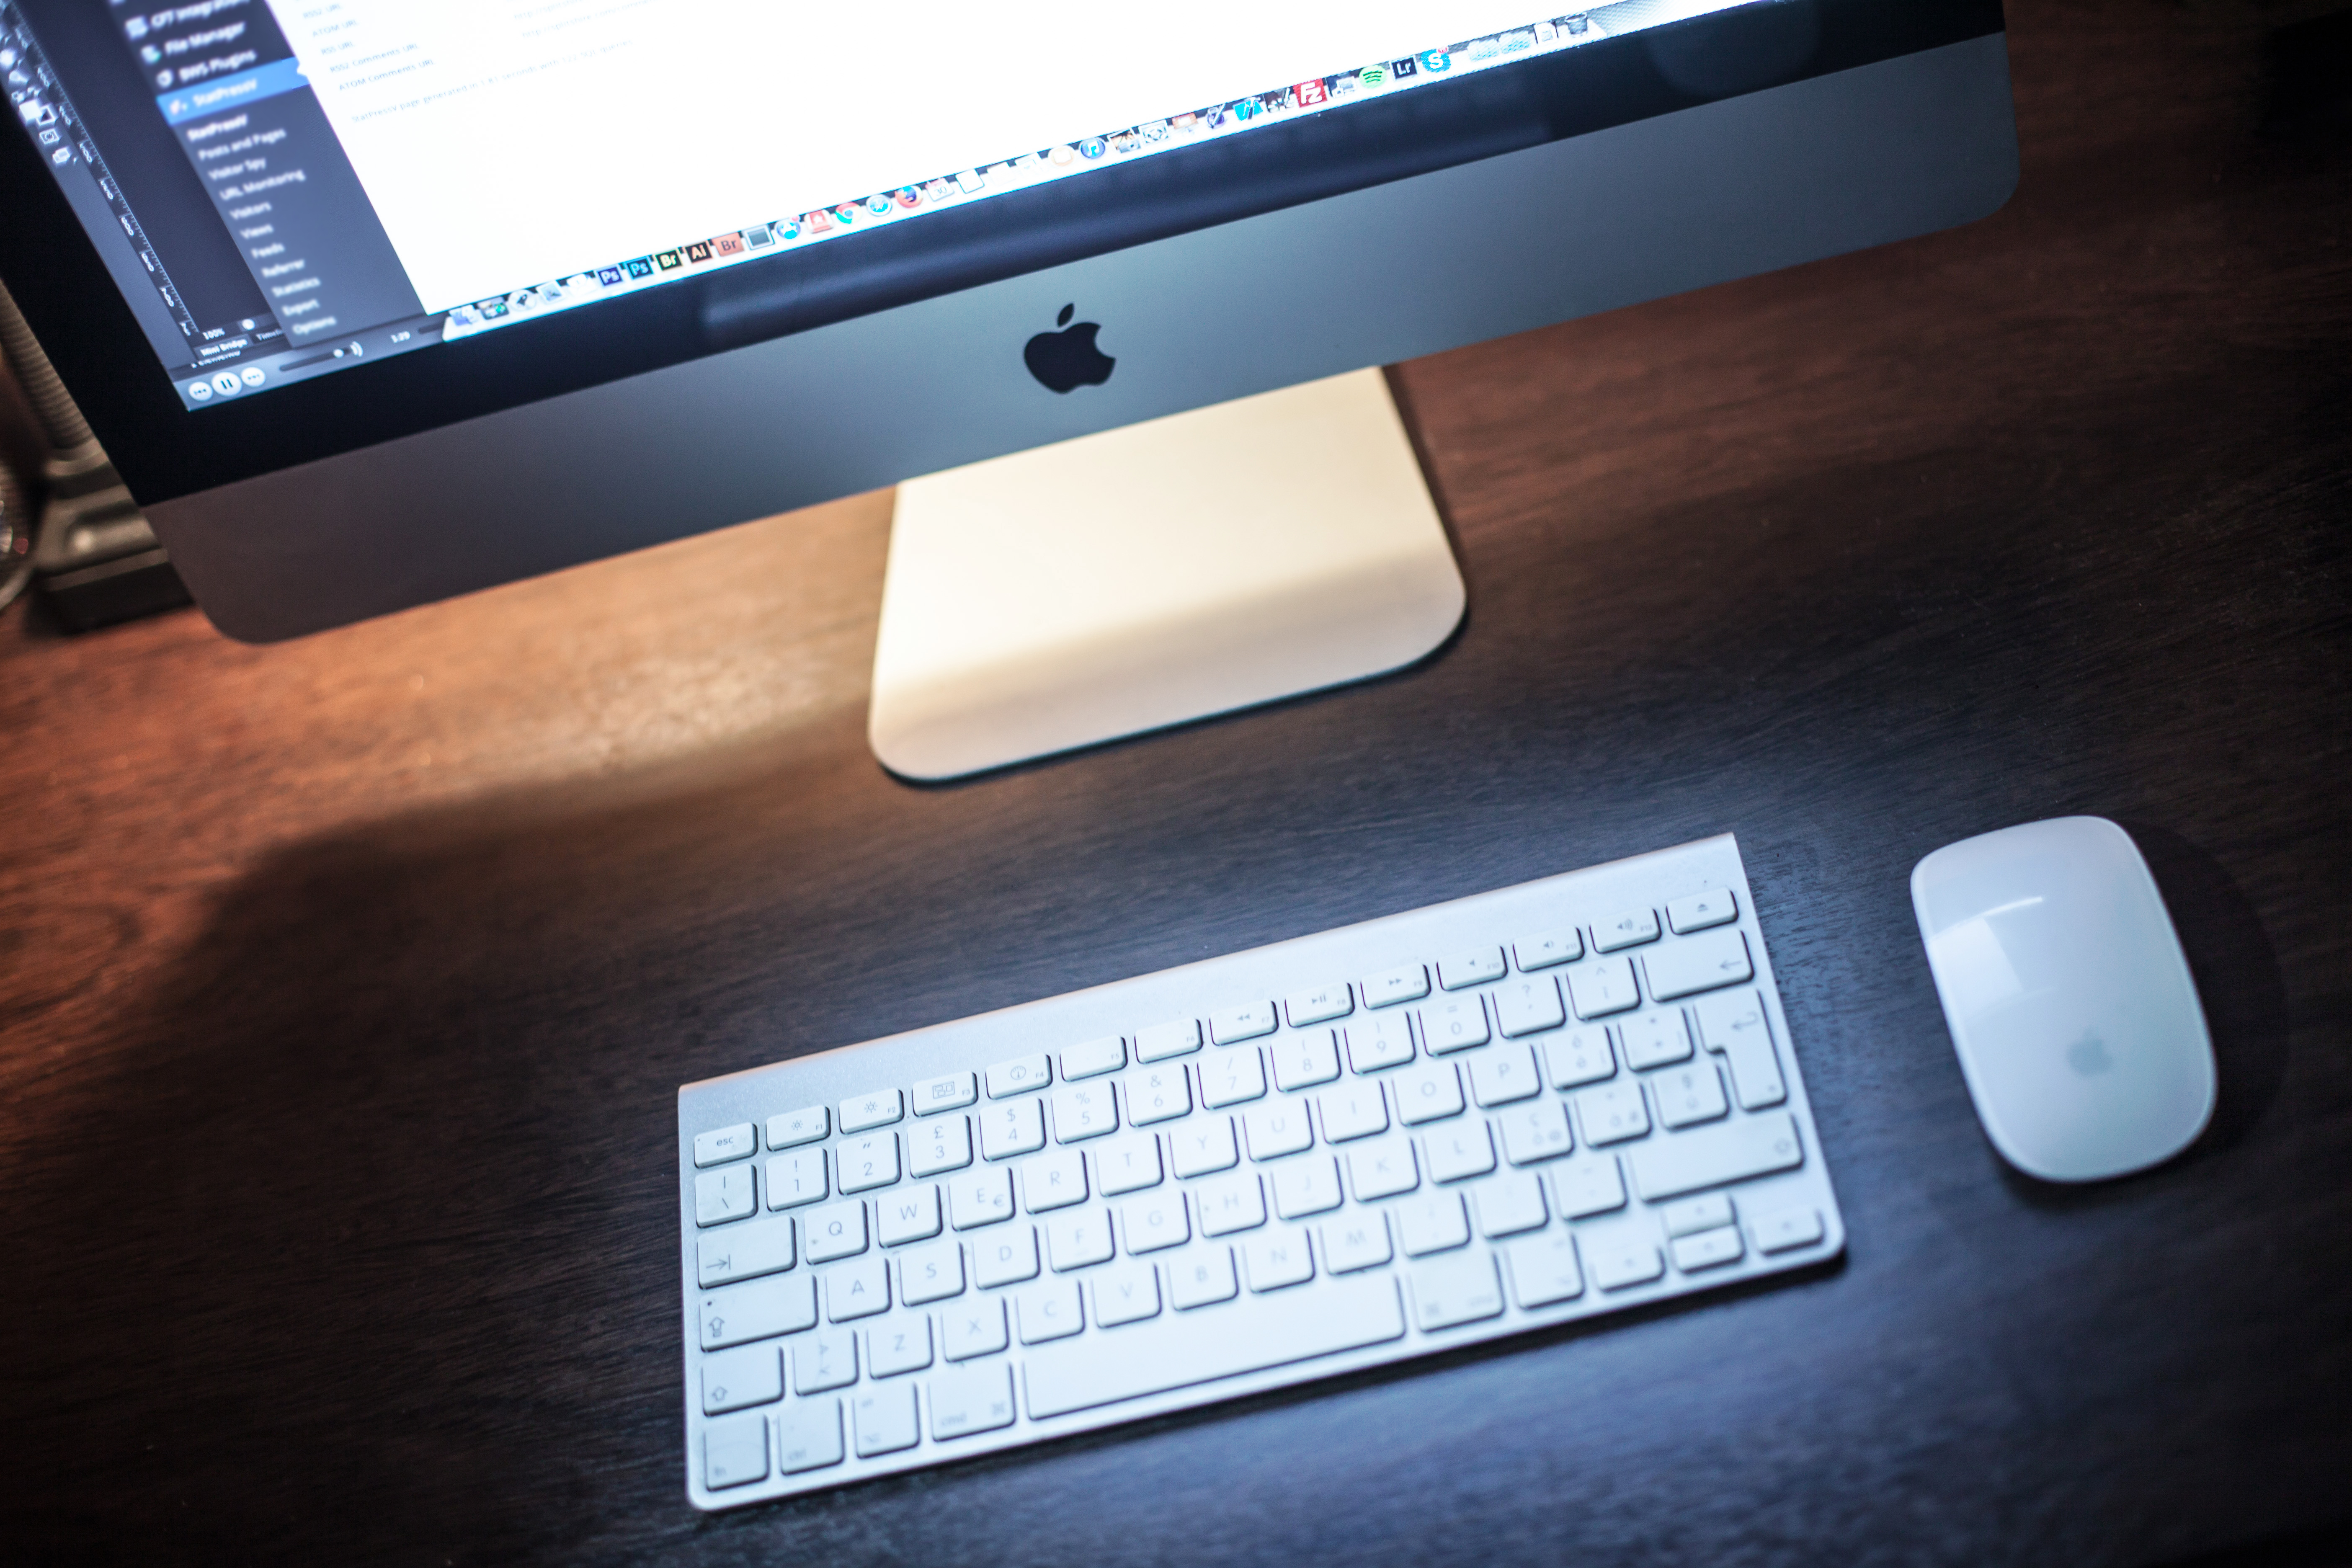
laptop, desk, computer, apple, light, keyboard, technology, workspace, gadget, lighting, workstation, device, imac, multimedia, screenshot, computer keyboard, desktop computer, personal computer, computer monitor, electronic device, computer hardware, personal computer hardware, display device, magic mouse